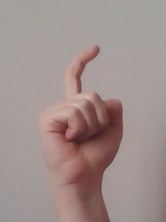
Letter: ra